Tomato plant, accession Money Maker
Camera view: tilt-top (135 deg); turntable rotation: 120 degrees
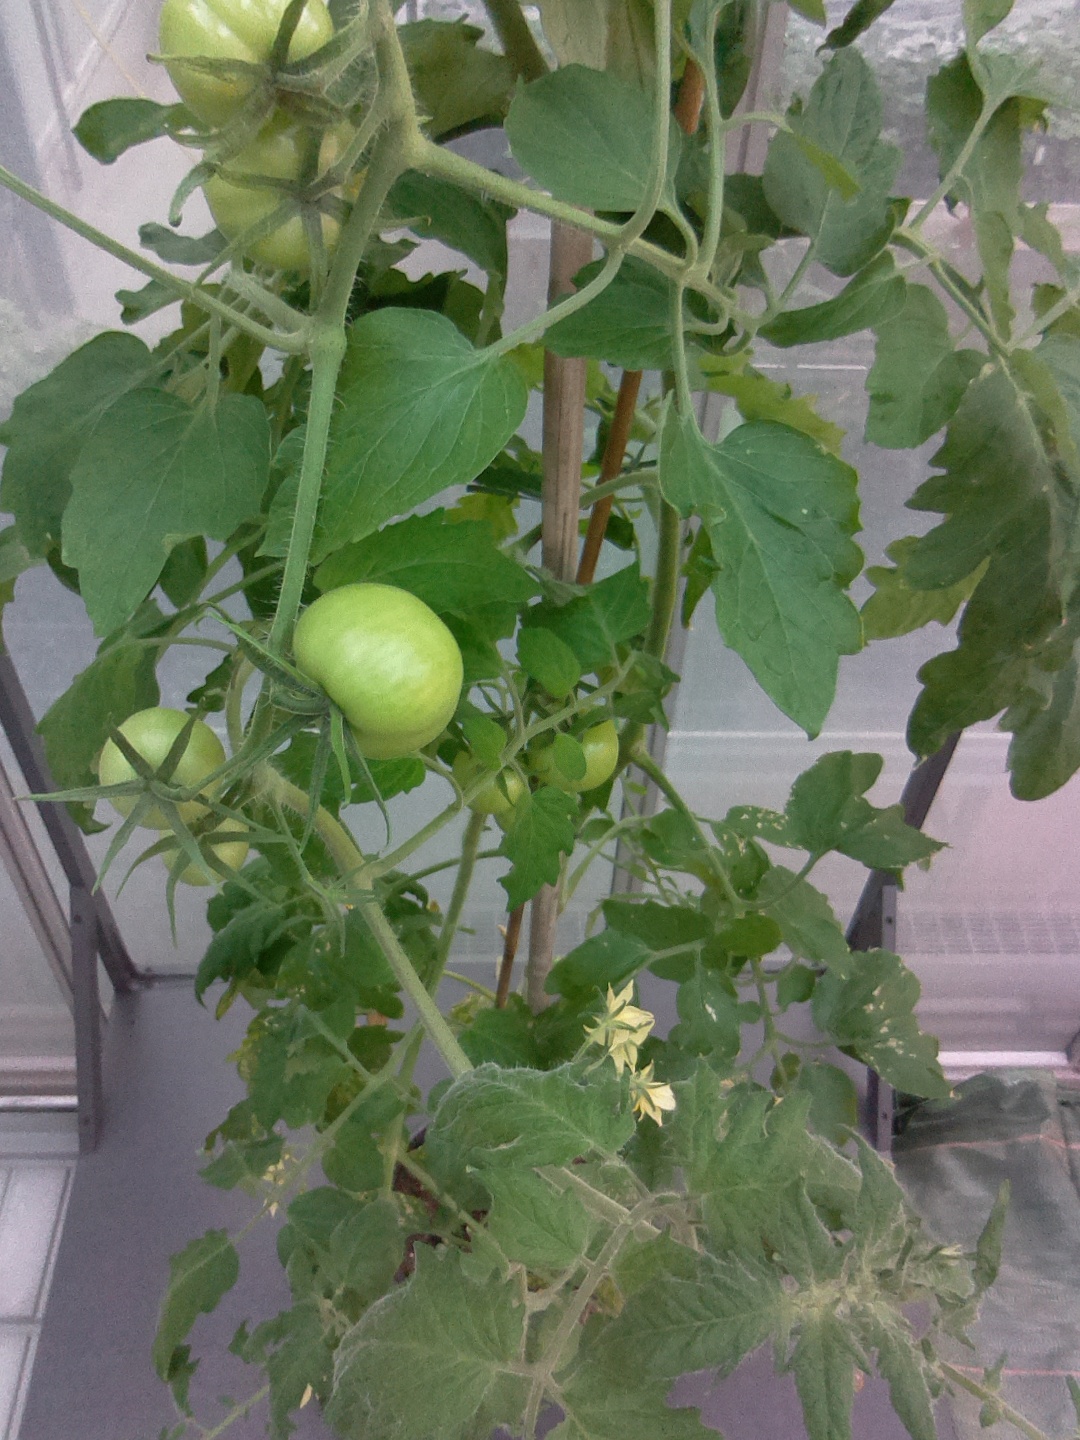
BBCH growth stage 74: 40%-50% of final fruit size